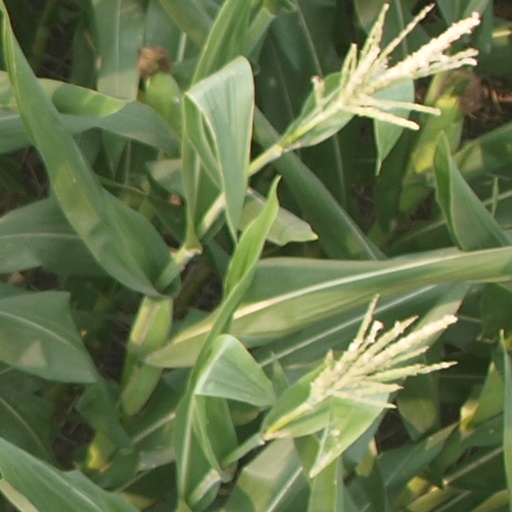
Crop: maize; corn